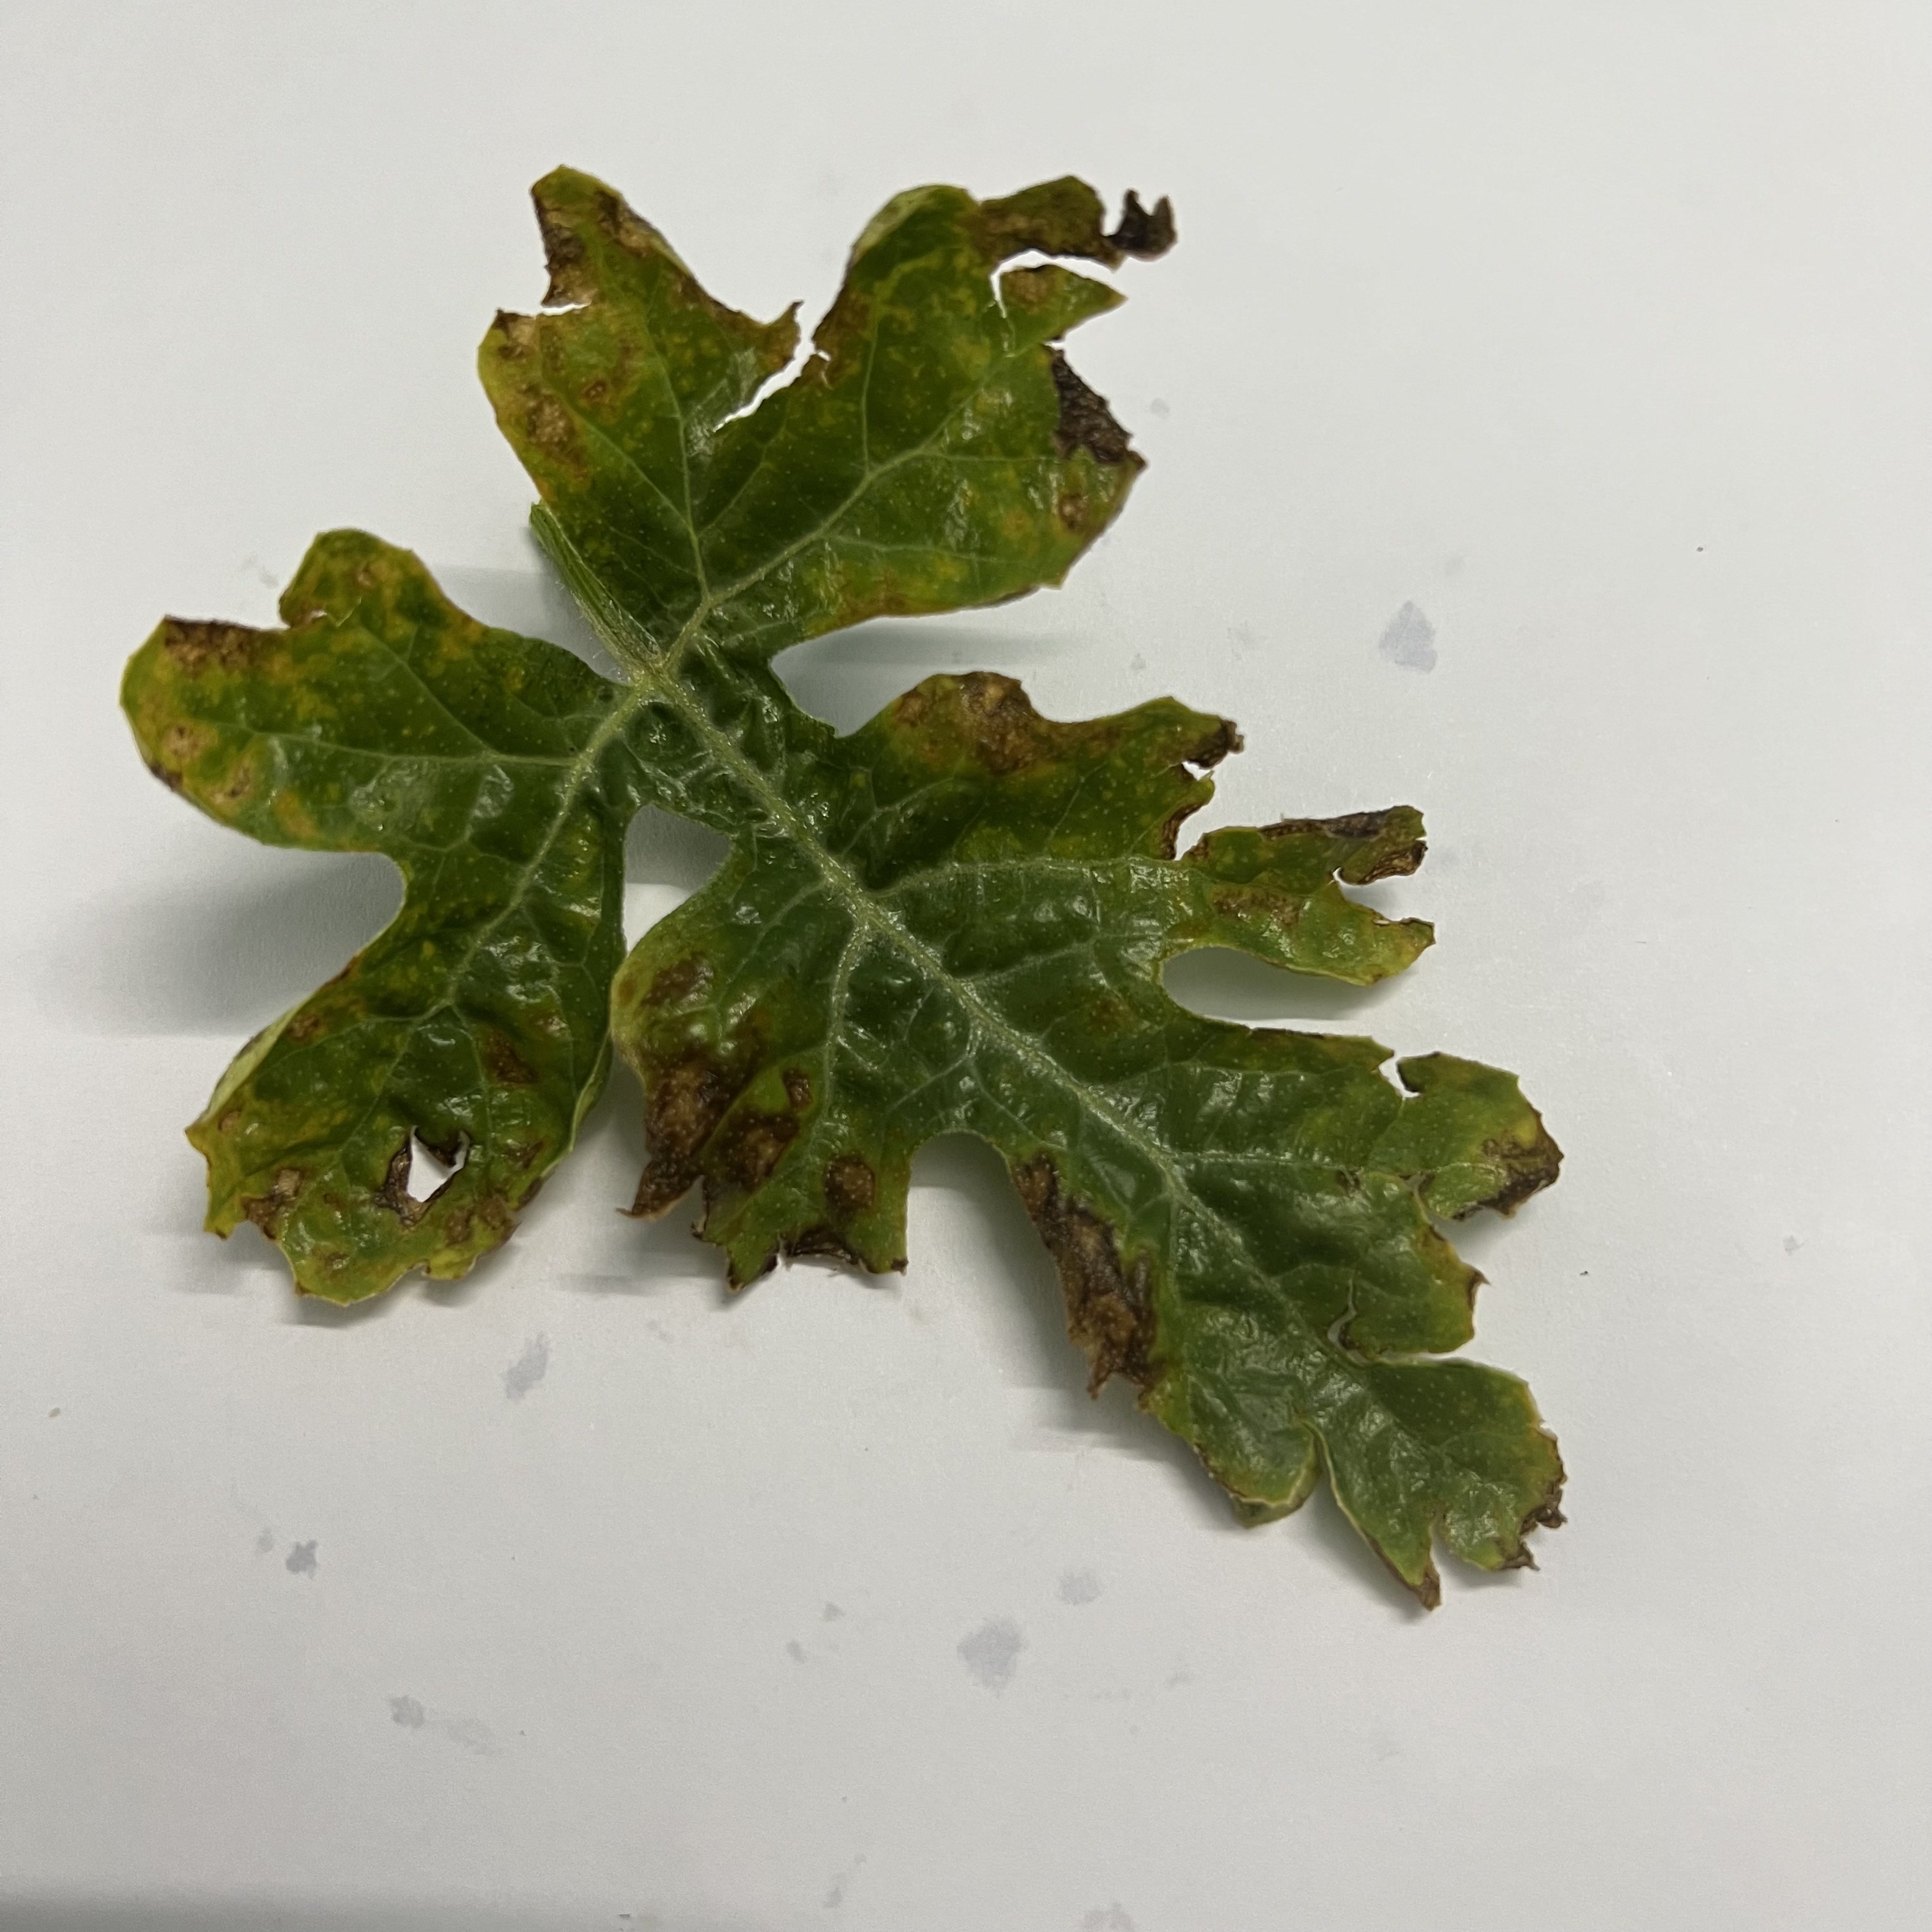
Label: Downy_Mildew